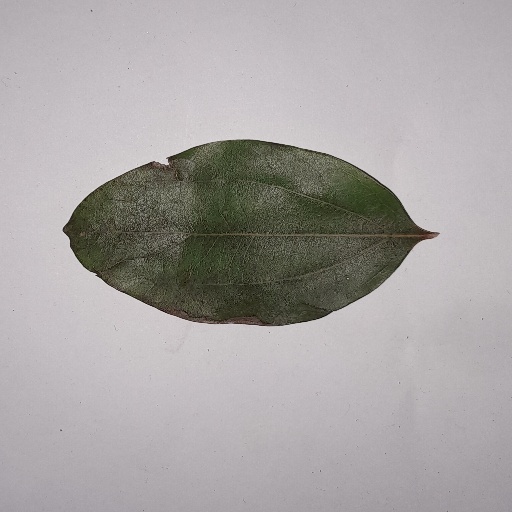
Species: Camphor
Leaf condition: Bacterial Spot